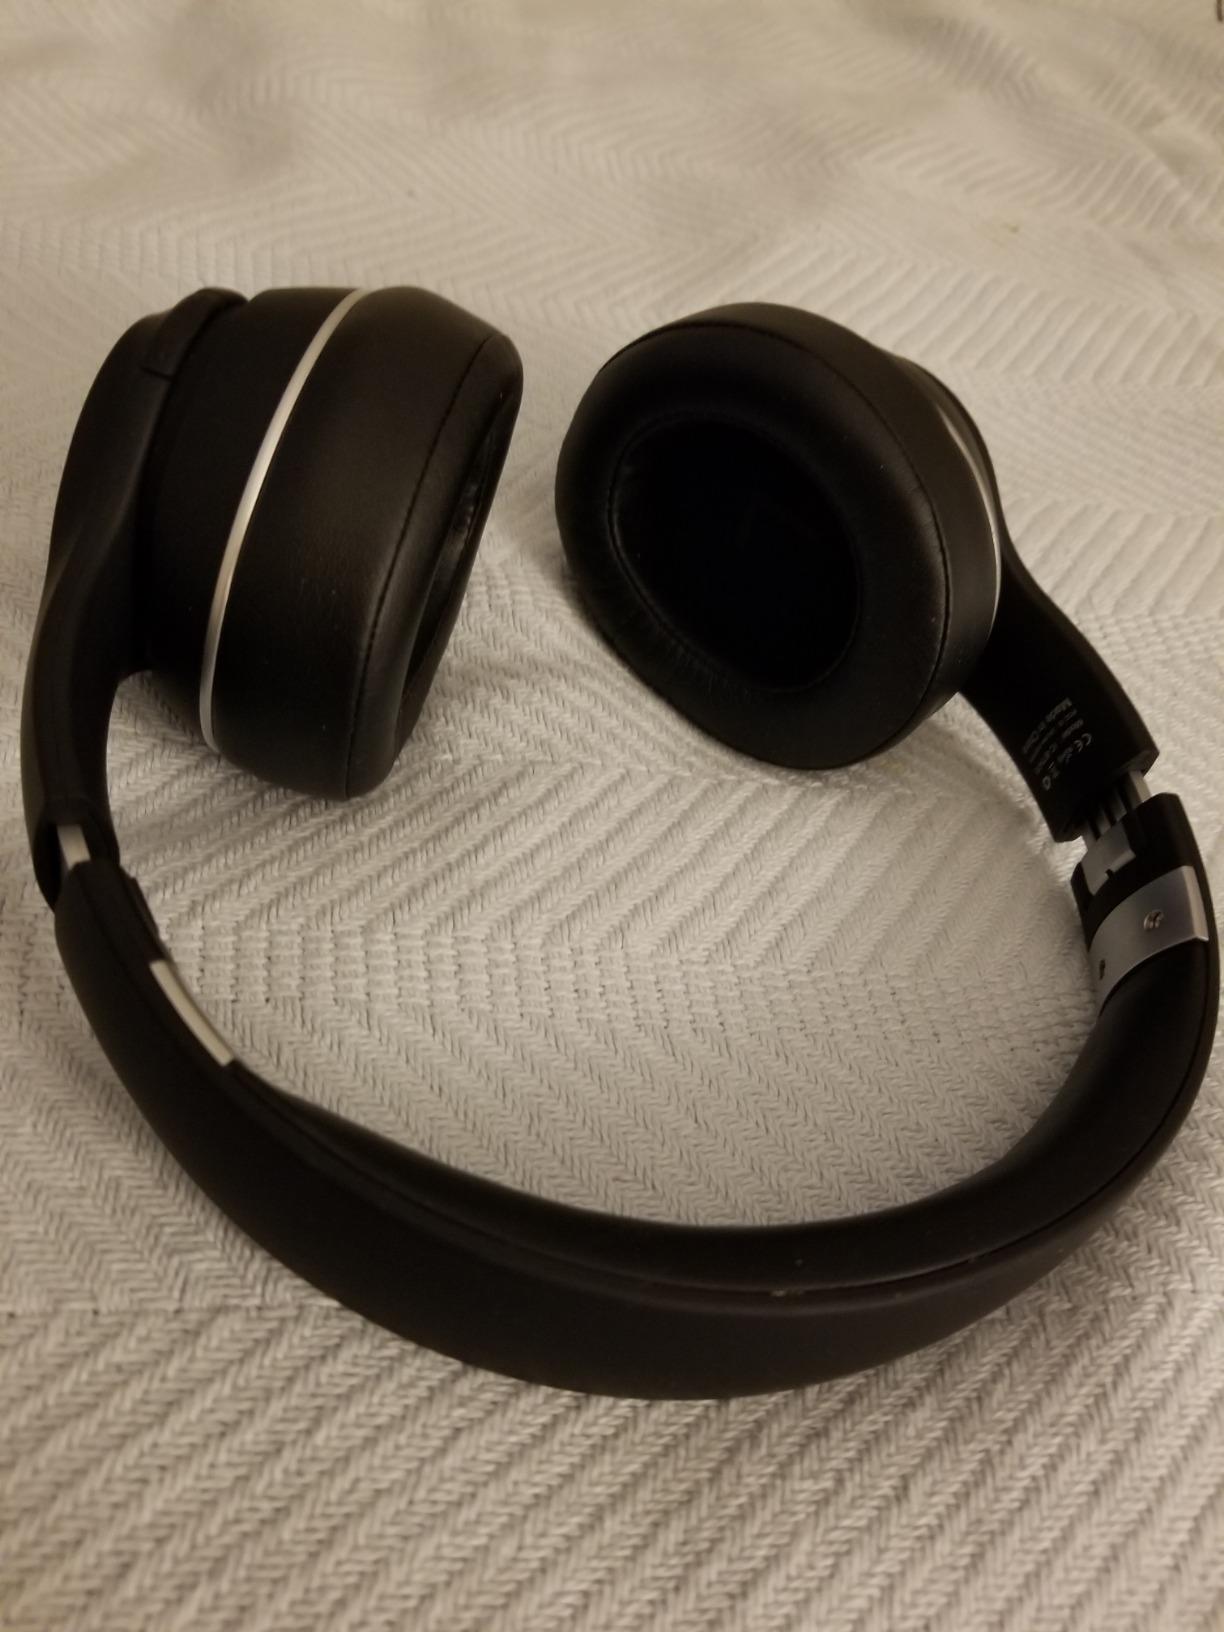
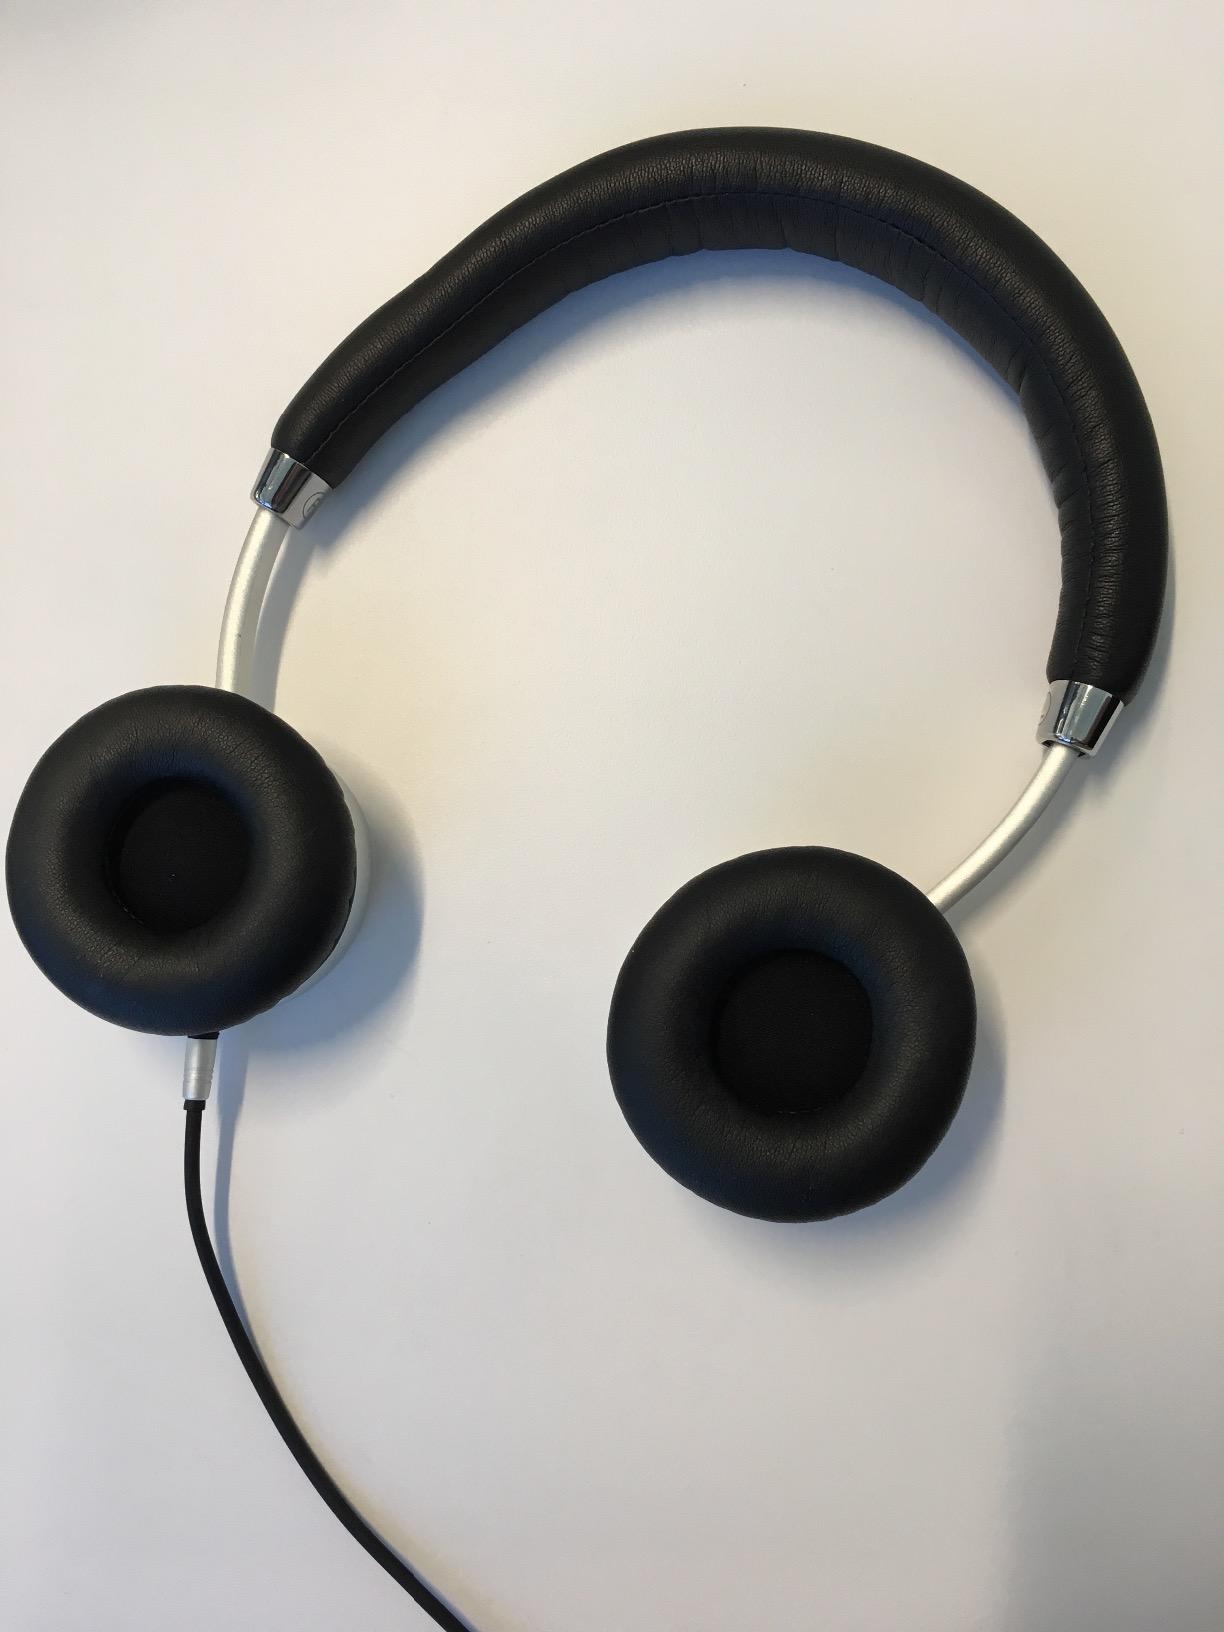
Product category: headphones
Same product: no